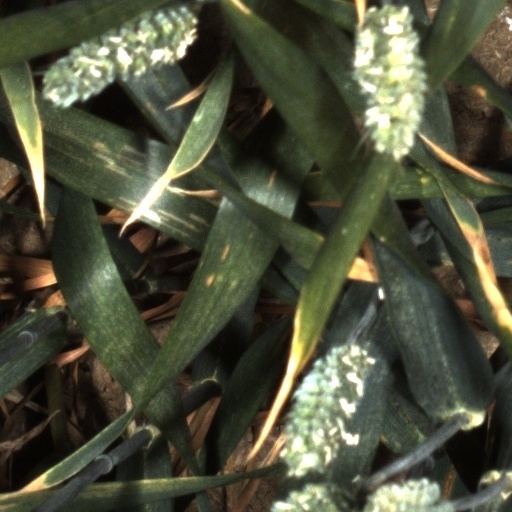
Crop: wheat